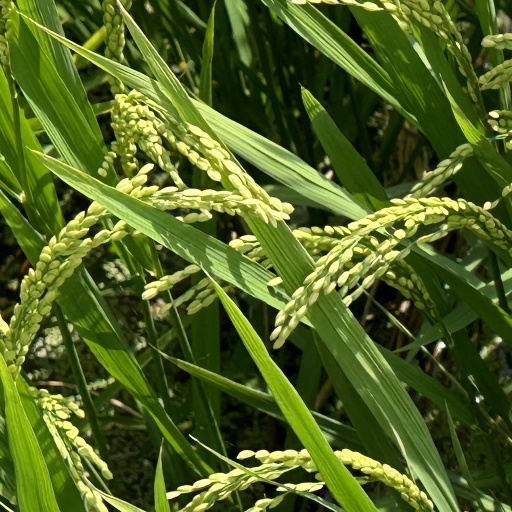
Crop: rice